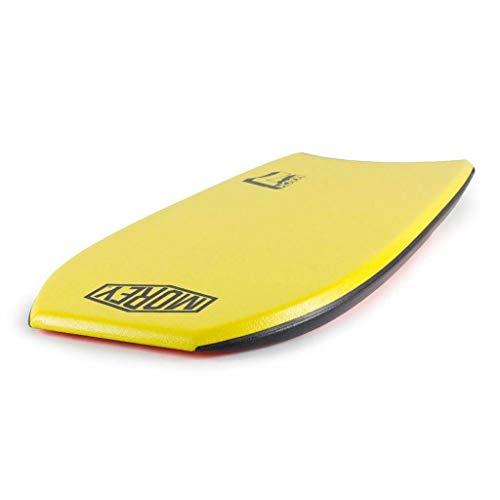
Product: Morey Mach Body Board
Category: Toys & Games | Sports & Outdoor Play | Pools & Water Toys
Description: Features: Crescent Tail, Tail piece.
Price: $199.95
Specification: Product Dimensions:         2.5 x 23 x 43 inches    |Shipping Weight: 4.4 pounds (View shipping rates and policies)|Domestic Shipping: Item can be shipped within U.S.|International Shipping: This item is not eligible for international shipping.  Learn More|ASIN: B073WFN9TW|California residents:  Click here for Proposition 65 warning.|Item model number: 82706|    #3885    in Swimming Pool & Outdoor Water Toys